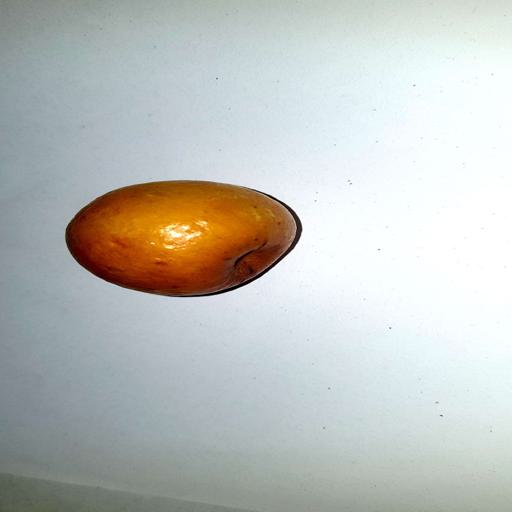
Label: healthy